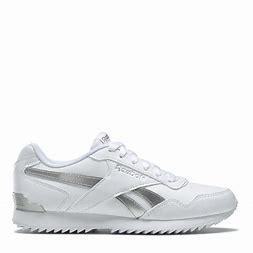
Brand: Reebok
Model: Royal Glide Ripple Clip